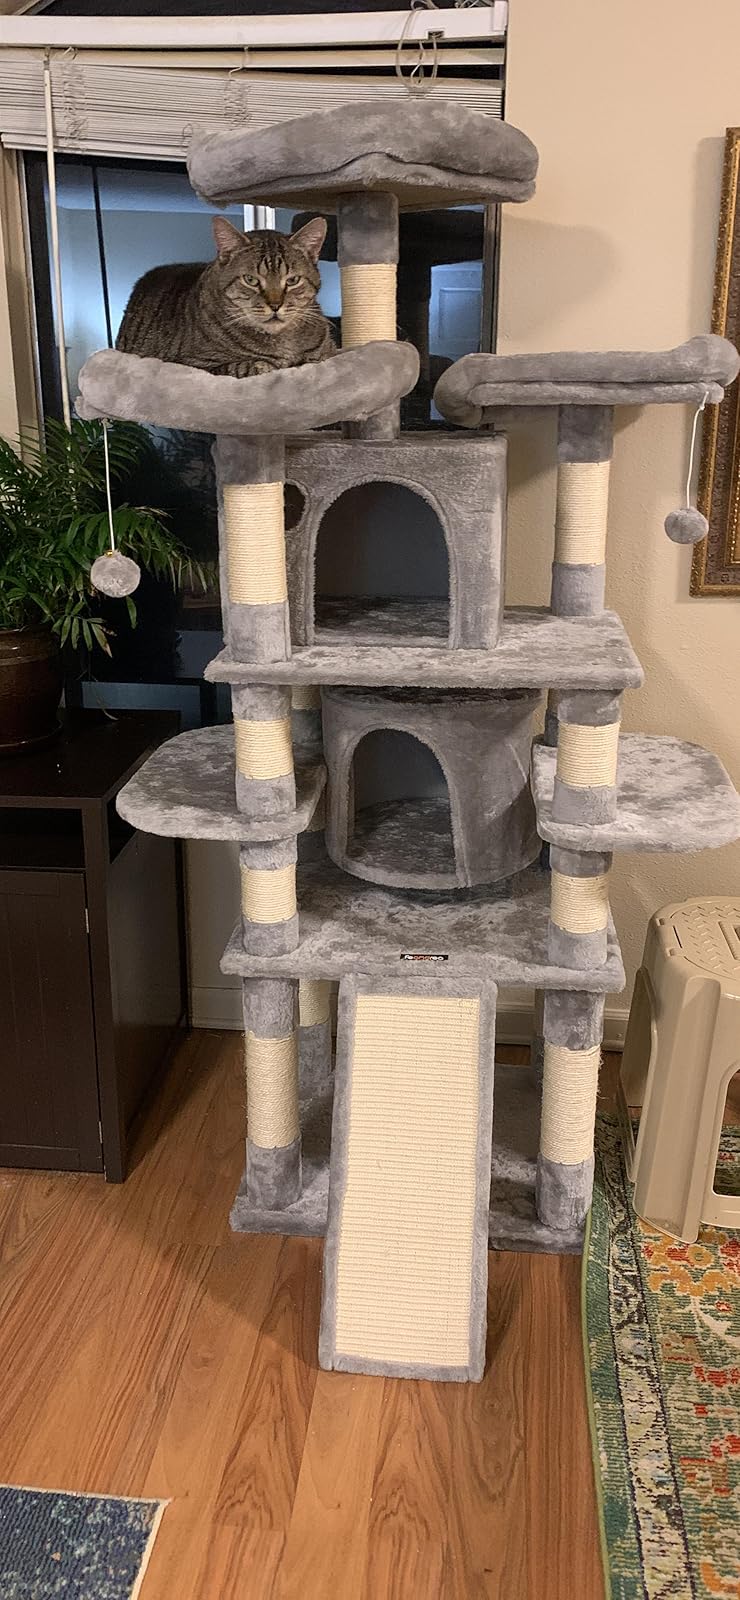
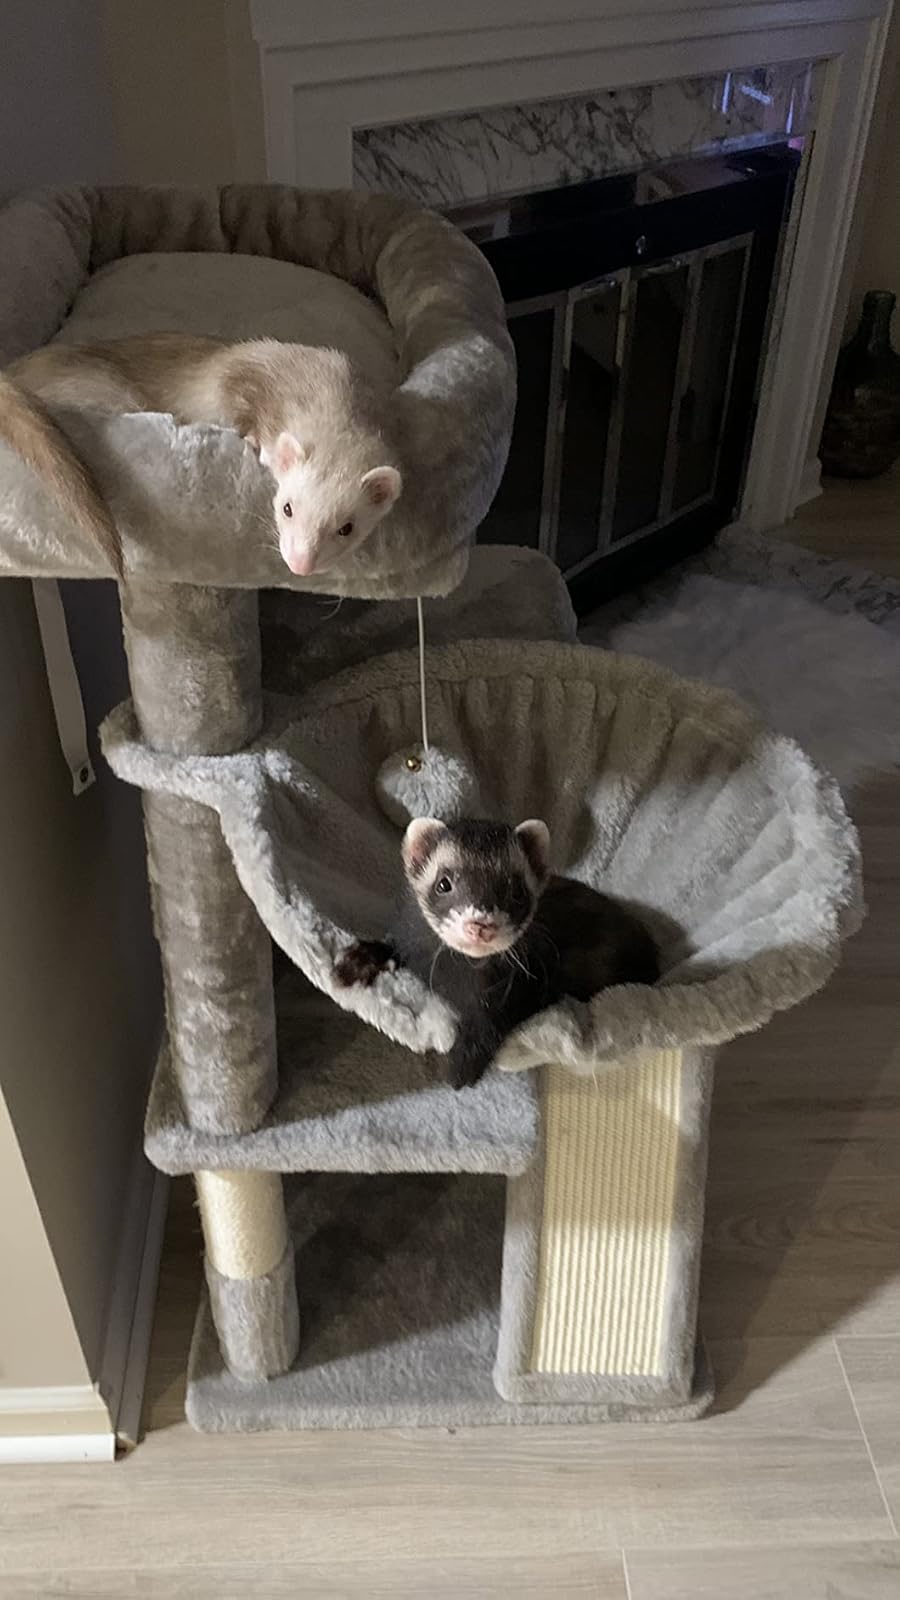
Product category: items_cat tree
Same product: no